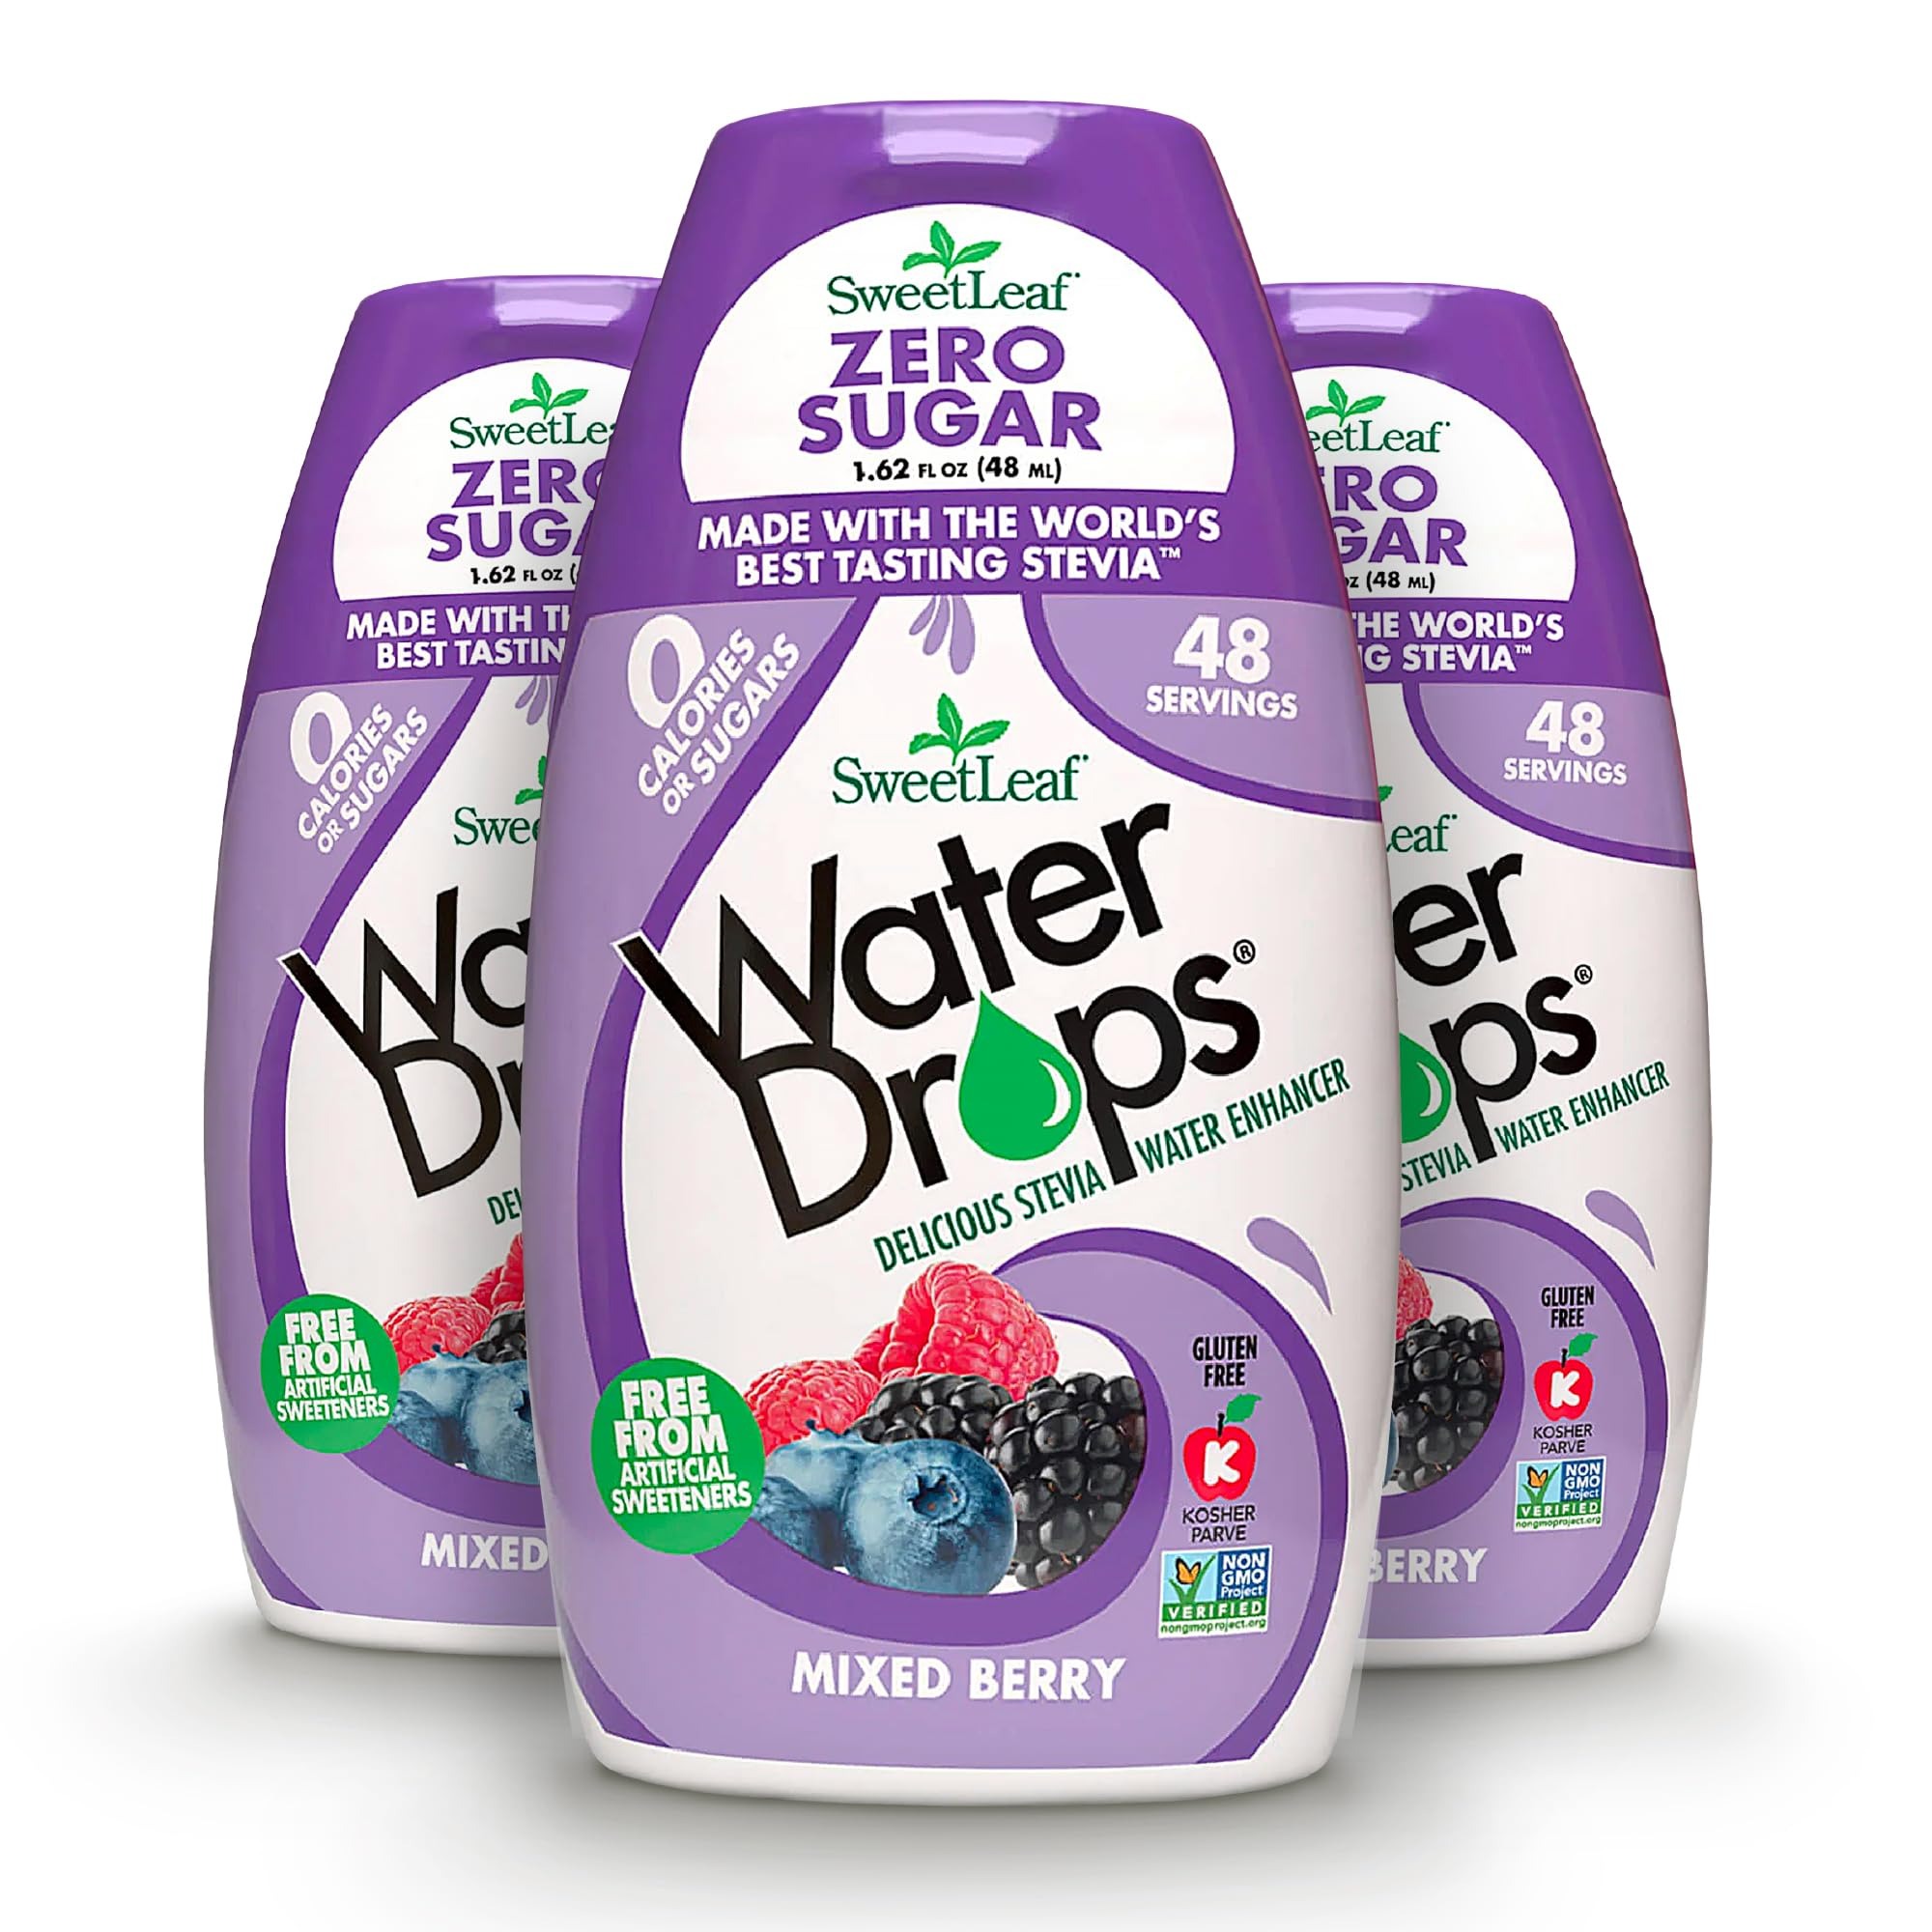
Item Name: SweetLeaf Water Drops, Mixed Berry – Sugar-Free Water Enhancer Drops, Stevia & Monk Fruit Sweetener Water Flavoring, 1.62 Oz (Pack of 3)
Bullet Point 1: ZERO-CALORIE STEVIA DROPS: Quench your thirst without adding calories with flavored water, sweetened naturally with stevia, a sweet leaf native to South America, and monk fruit, native to Southeast Asia.
Bullet Point 2: Retrieving data. Wait a few seconds and try to cut or copy again.
Bullet Point 3: PORTABLE WATER FLAVORING DROPS: Take a little squeeze bottle of SweetLeaf Water Drops wherever you go, either to the office or while traveling, to add more natural sweetness to your life.
Bullet Point 4: THE WORLD’S BEST-TASTING STEVIA: Winner of several taste awards, the non-GMO stevia and monk fruit extract in our flavored Water Drops leave no bitter aftertaste.
Bullet Point 5: WE MAKE LIFE NATURALLY SWEET: SweetLeaf was the company that first brought non-GMO and organic stevia to the United States over 40 years ago.
Value: 4.86
Unit: Fl Oz

Price: 26.09